Austin, Minnesota

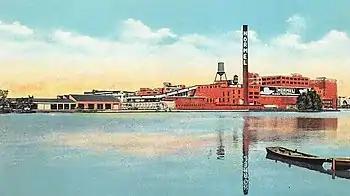
A postcard from the 1920s showing the Hormel meatpacking plant

In 1913 the Minnesota Legislature made a parcel of land into Horace Austin State Park. At the time, the land was "one of the beauty spots of Southern Minnesota, but of late years has not been cared for and in places the banks have been disfigured by dumping along the shore of the stream," according to the bill's author, Senator Charles F. Cook. The park was converted to a state "scenic wayside" in 1937, then transferred to city ownership in 1949.